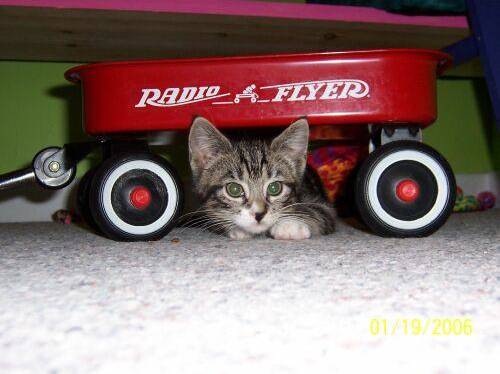
Label: cat